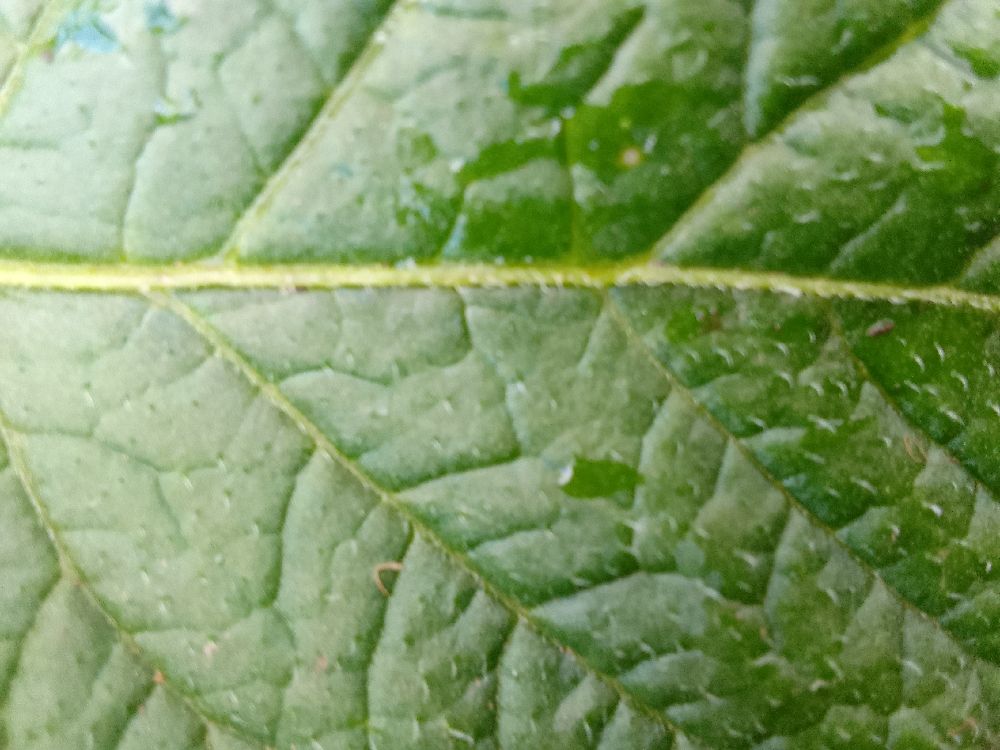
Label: Healthy